Guillermo Ochoa

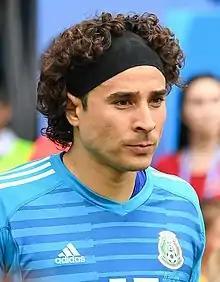
Ochoa with Mexico at the 2018 FIFA World Cup

Francisco Guillermo Ochoa Magaña (born 13 July 1985), commonly known as "Memo Ochoa", is a Mexican professional footballer who plays as a goalkeeper for Primeira Liga club AVS and the Mexico national team.